Royal Jubilee Bells

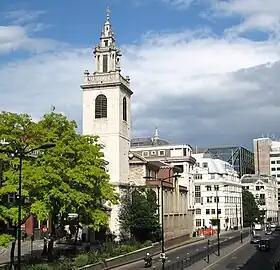
The parish church of St James Garlickhythe in the City of London

The bells and tower were dismantled on 6 June. During the previous three months, a new ringing room was constructed in the tower of St James Garlickhythe and a new bellframe was installed. The bells were delivered to the church on 15 June and arranged along the central aisle. They were dedicated by the Rt Revd John Waine on Sunday 17 June, and hanging commenced in the tower shortly thereafter. They were rung for the first time in the church on 4 July. The first quarter peal was rung in the tower on 22 July after a service where their ringing was dedicated, and the first peal was rung on 25 July, comprising 5152 changes of Jubilee Surprise Major in 2 hours 56 minutes.